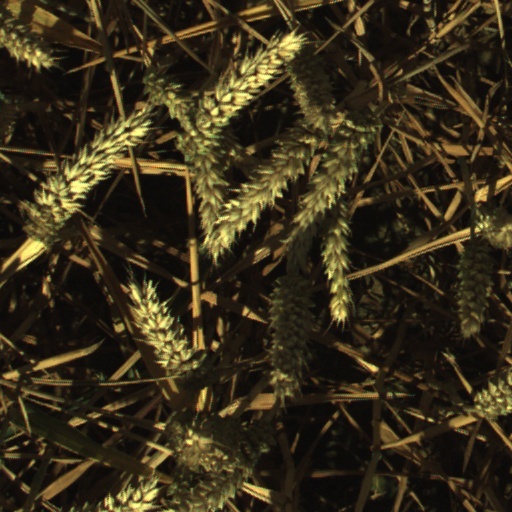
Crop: wheat